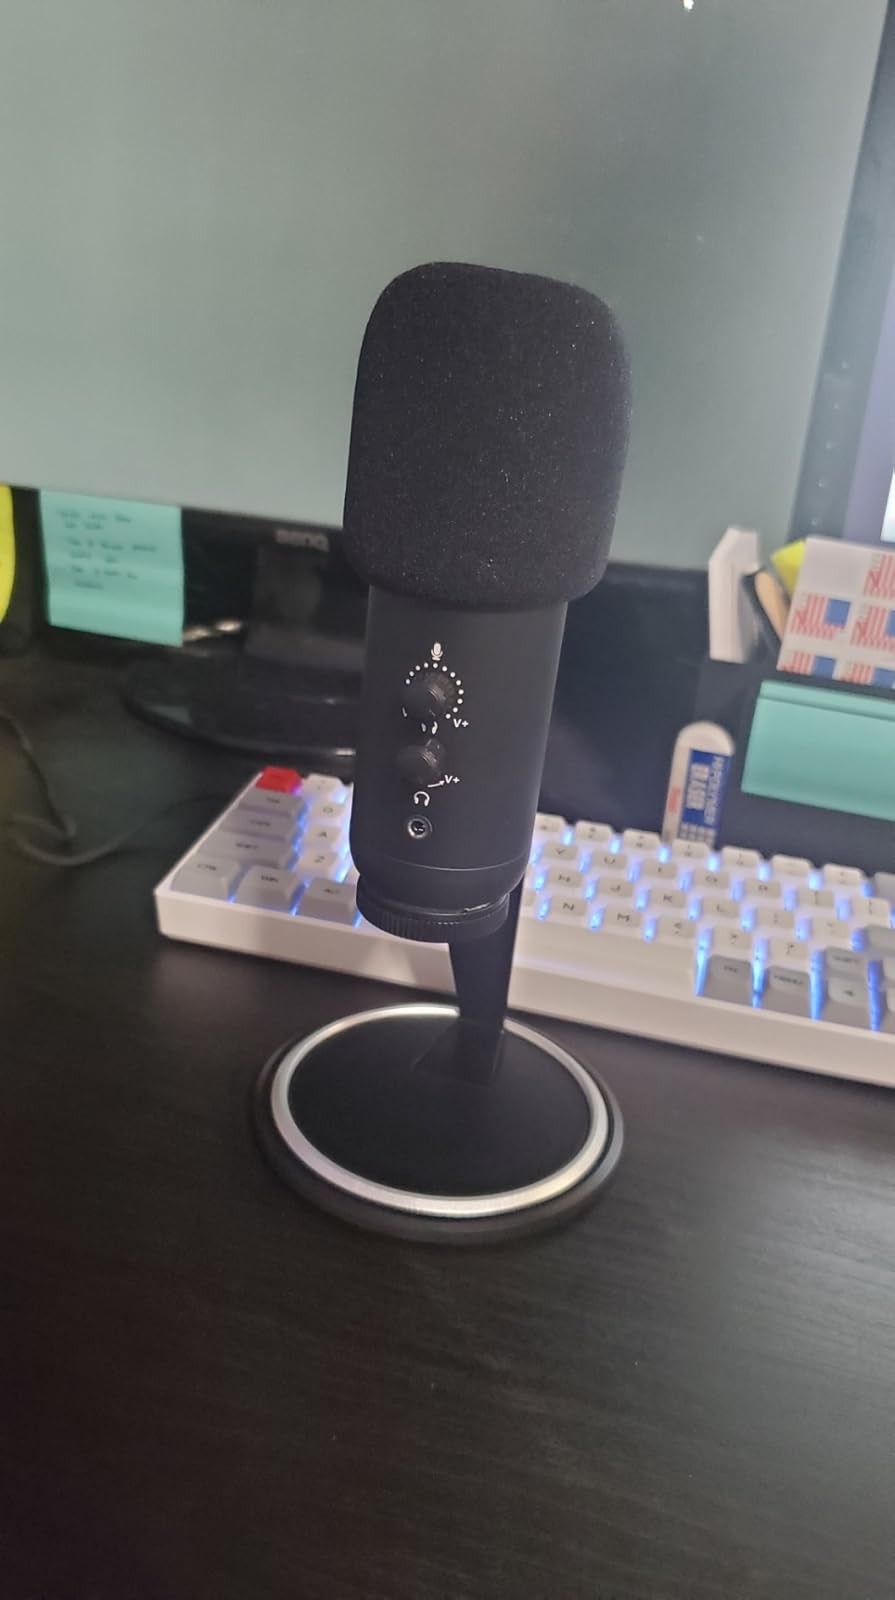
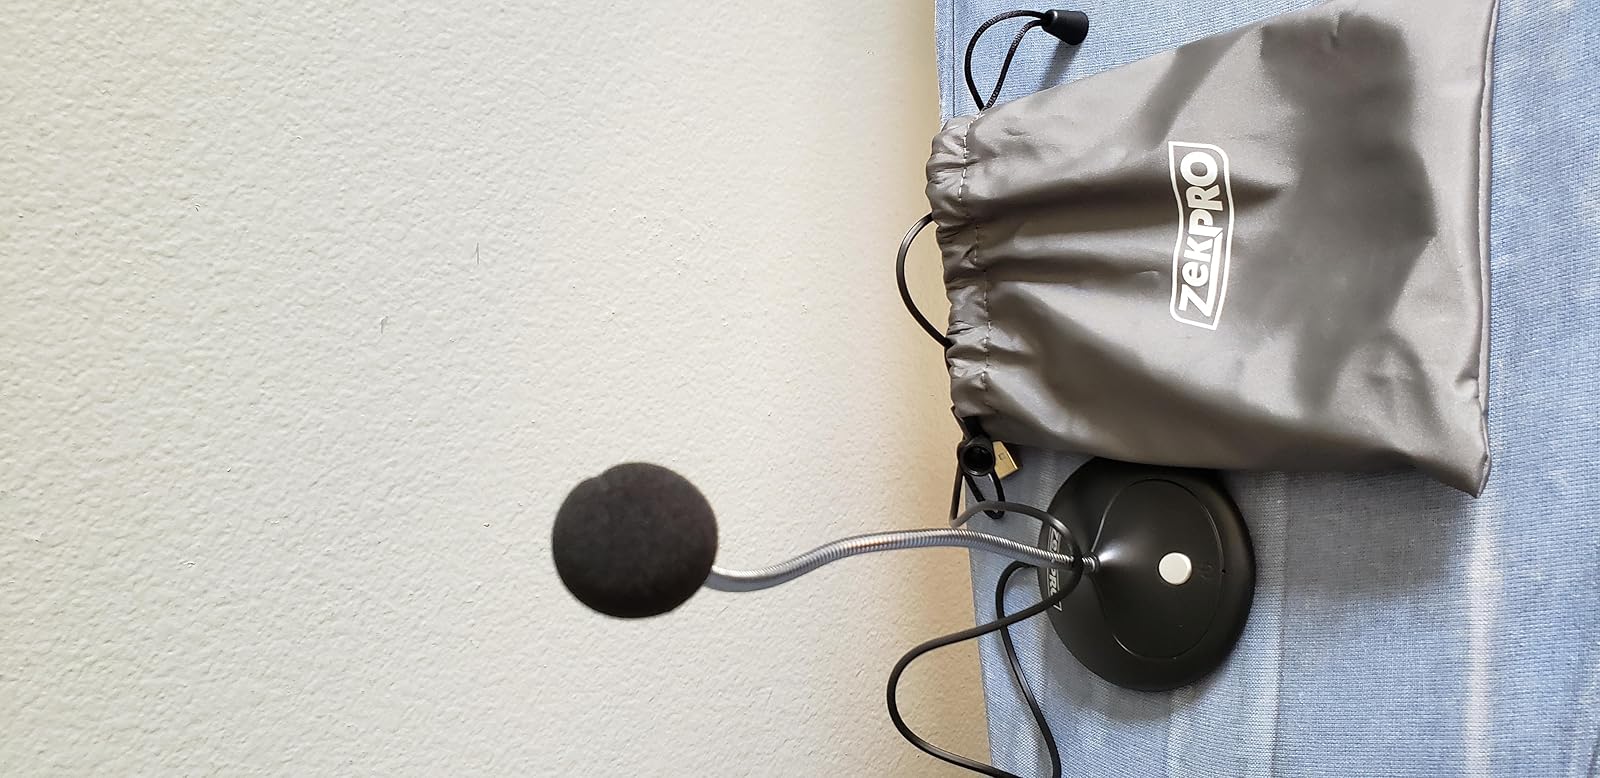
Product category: microphone
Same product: no